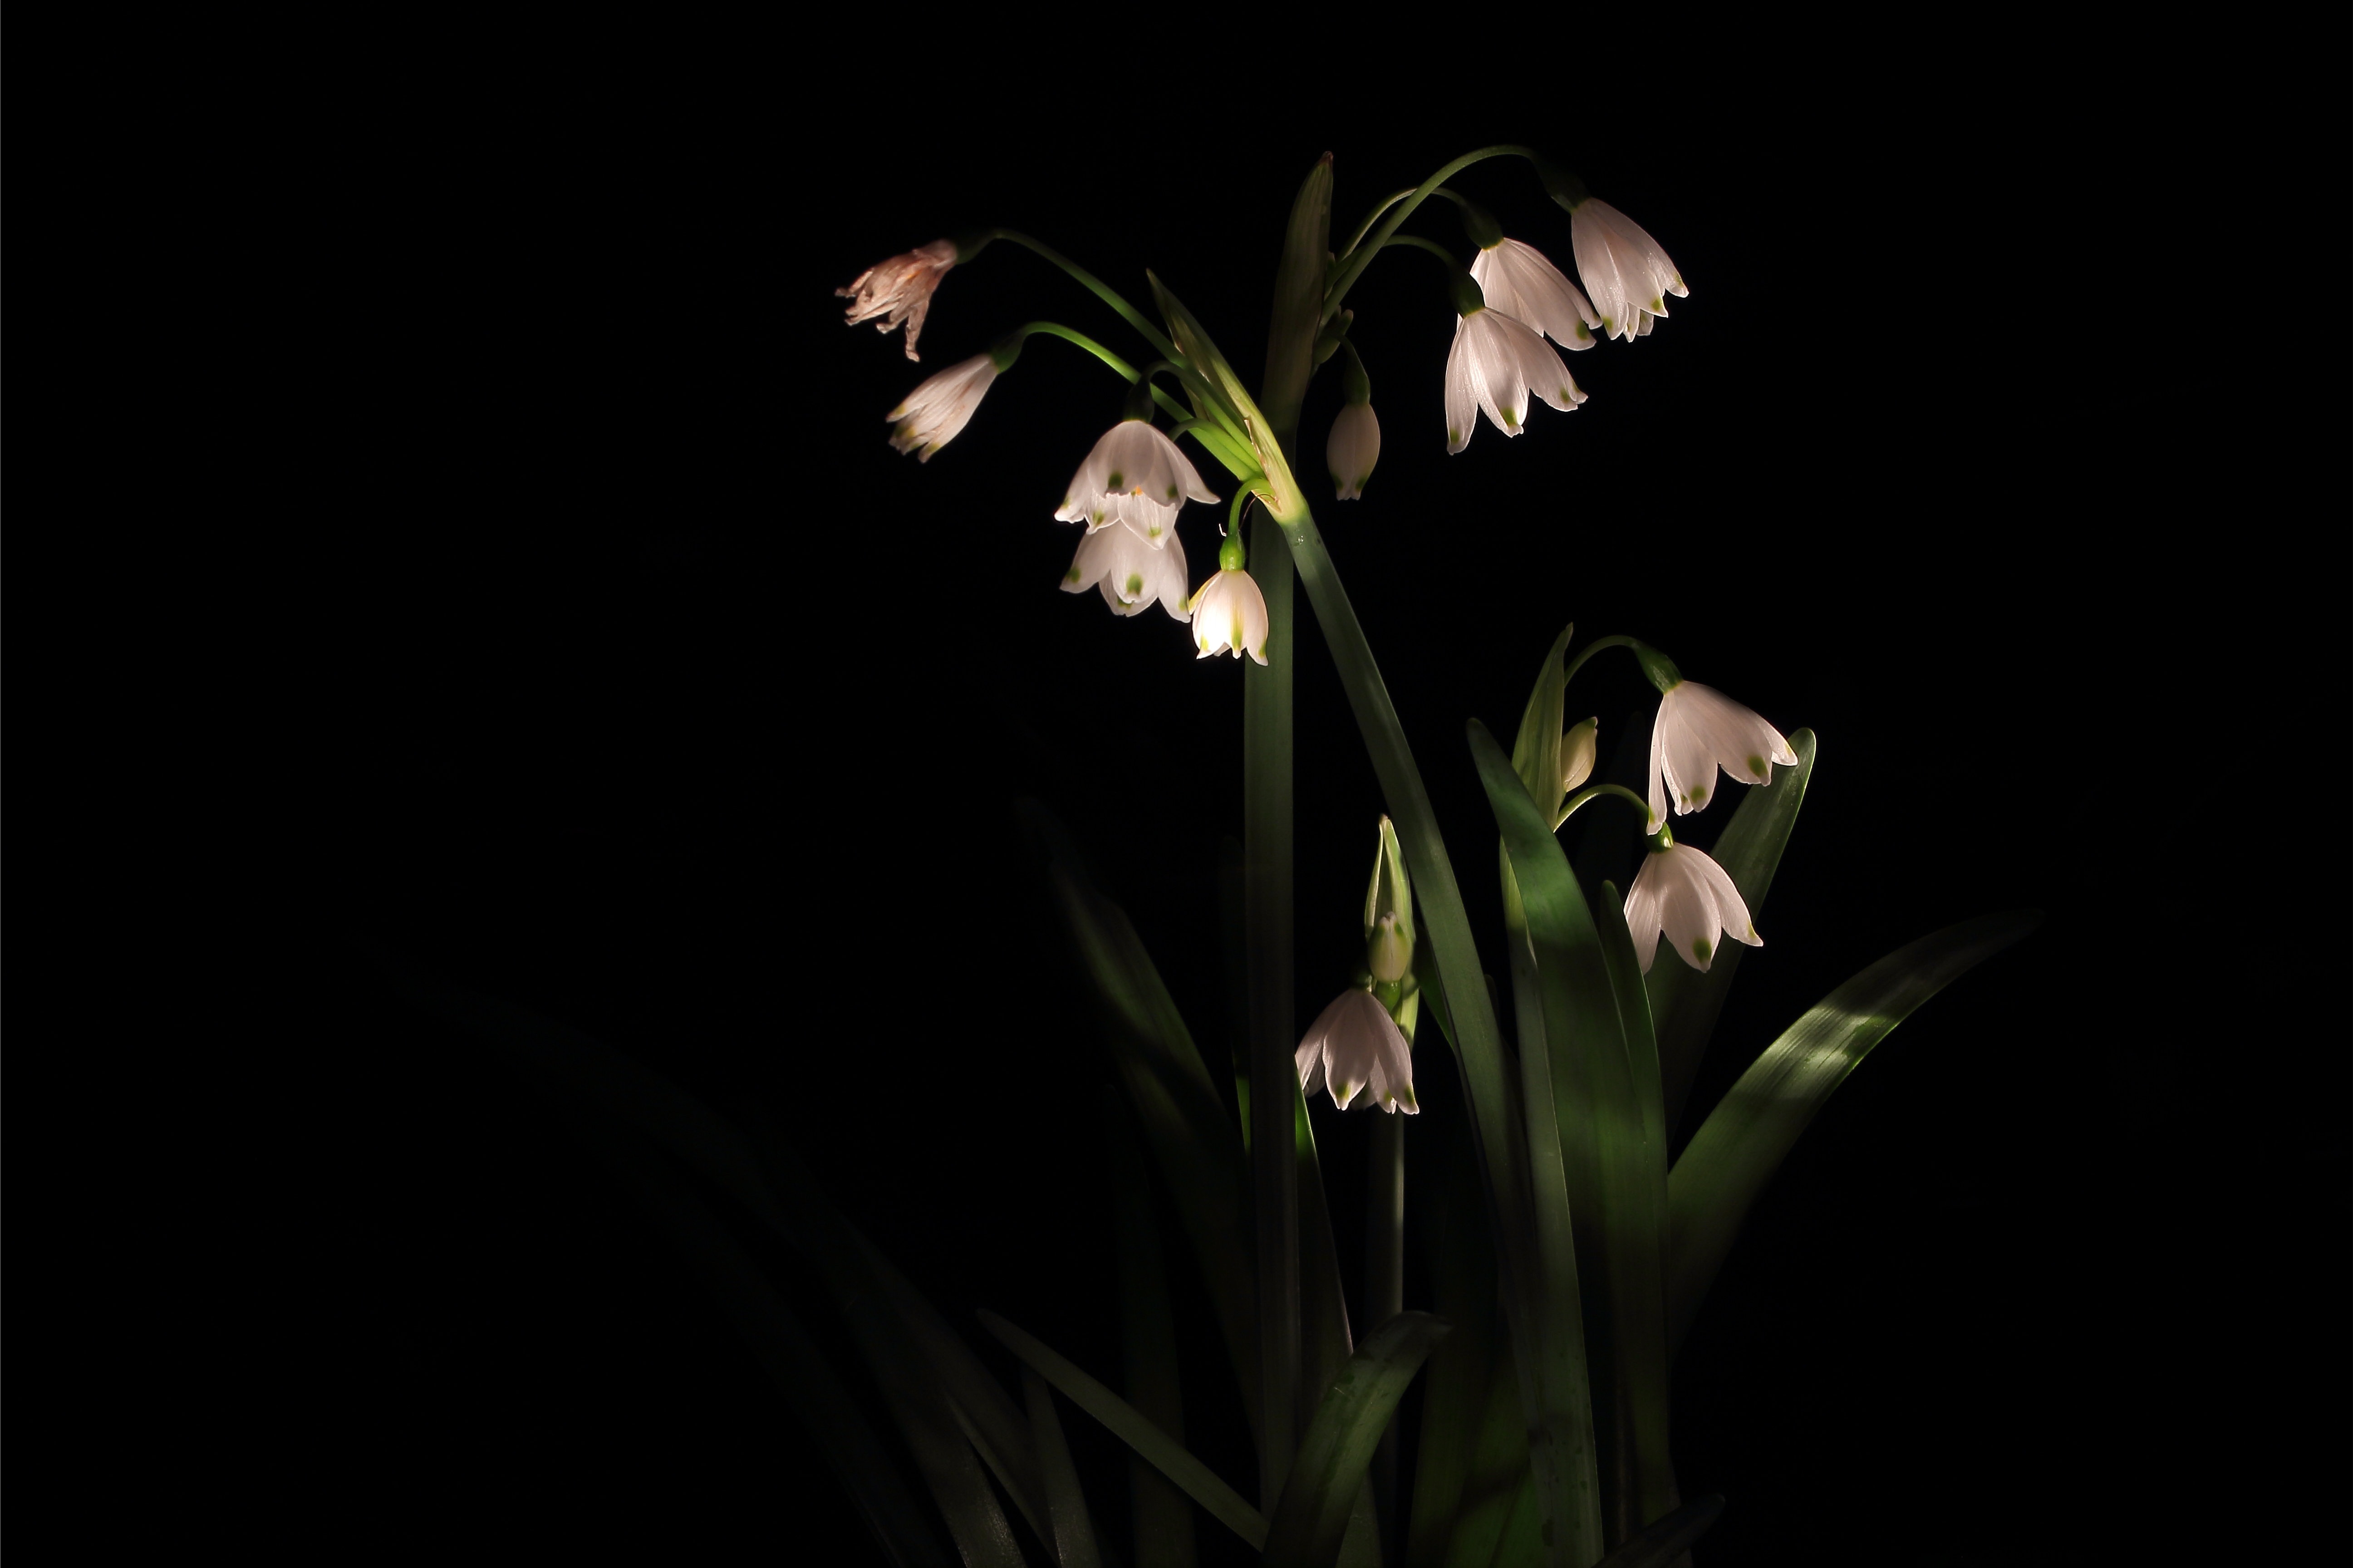
blossom, plant, white, photography, leaf, flower, bloom, spring, green, romantic, darkness, botany, garden, closeup, close, flora, onion, long exposure, snowflake, light painting, lightpainting, eye, flashlight, time of year, lowkey, macro photography, flowering plant, zwiebelpflanze, lzb, plant stem, computer wallpaper, land plant, april cup